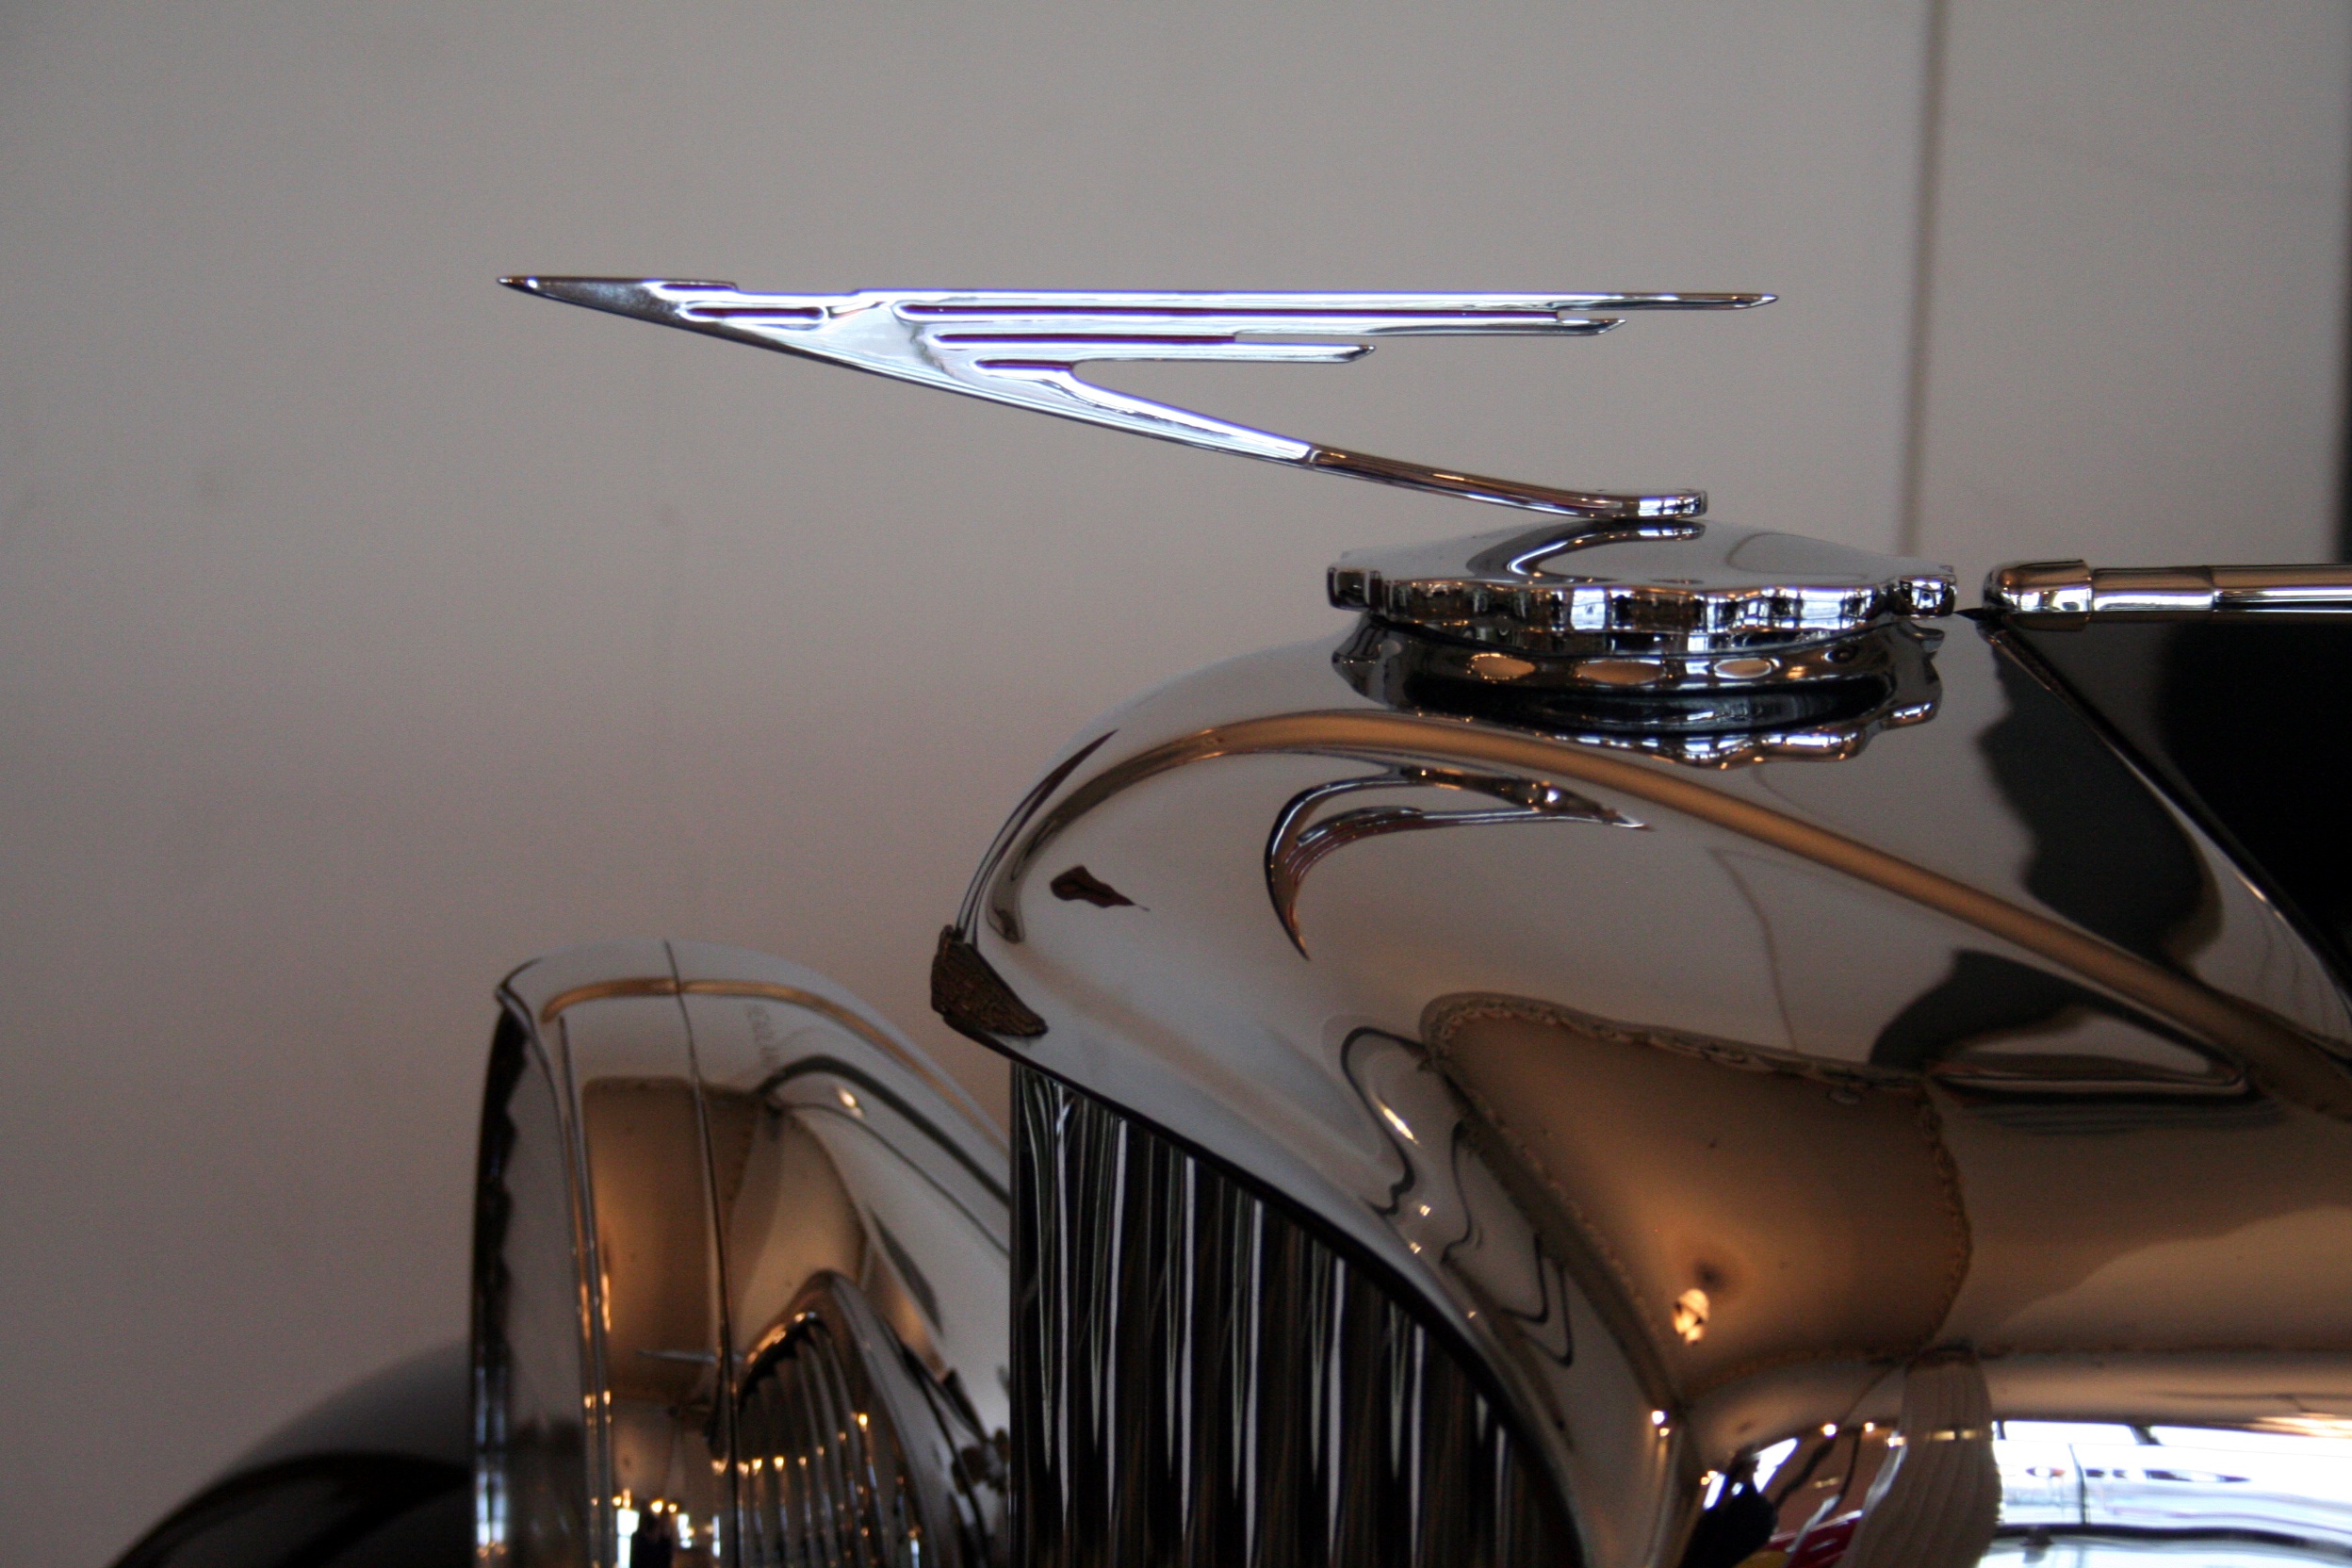
car, vintage, antique, window, glass, old, aircraft, vehicle, motorcycle, aviation, windshield, hood ornament, front, classic, automotive exterior, atmosphere of earth, aircraft engine, collector's